Jersey Shore: Family Vacation

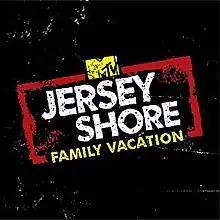

Jersey Shore: Family Vacation is an American reality television series that premiered globally on April 5, 2018, on MTV. The series is a revival, sequel, and reunion series of the reality television series "Jersey Shore", which ran from 2009 to 2012.